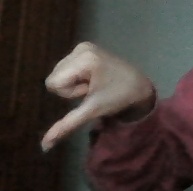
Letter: waw